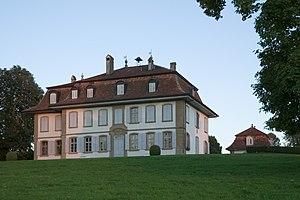
Cette liste présente les biens culturels d'importance nationale dans le canton de Fribourg. Cette liste correspond à l'édition 2009 de l'Inventaire Suisse des biens culturels d'importance nationale pour le canton de Fribourg. Il est trié par commune et inclus : 205 bâtiments séparés, 14 collections, 18 sites archéologiques et un cas particulier.